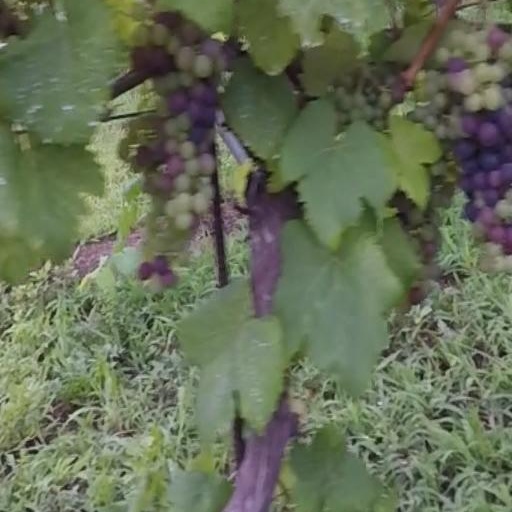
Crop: grape